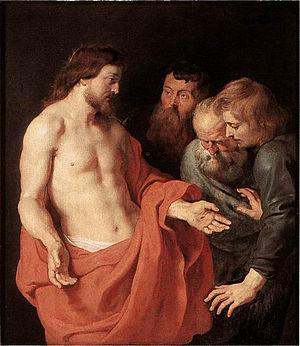
Liste des œuvres de Rubens :